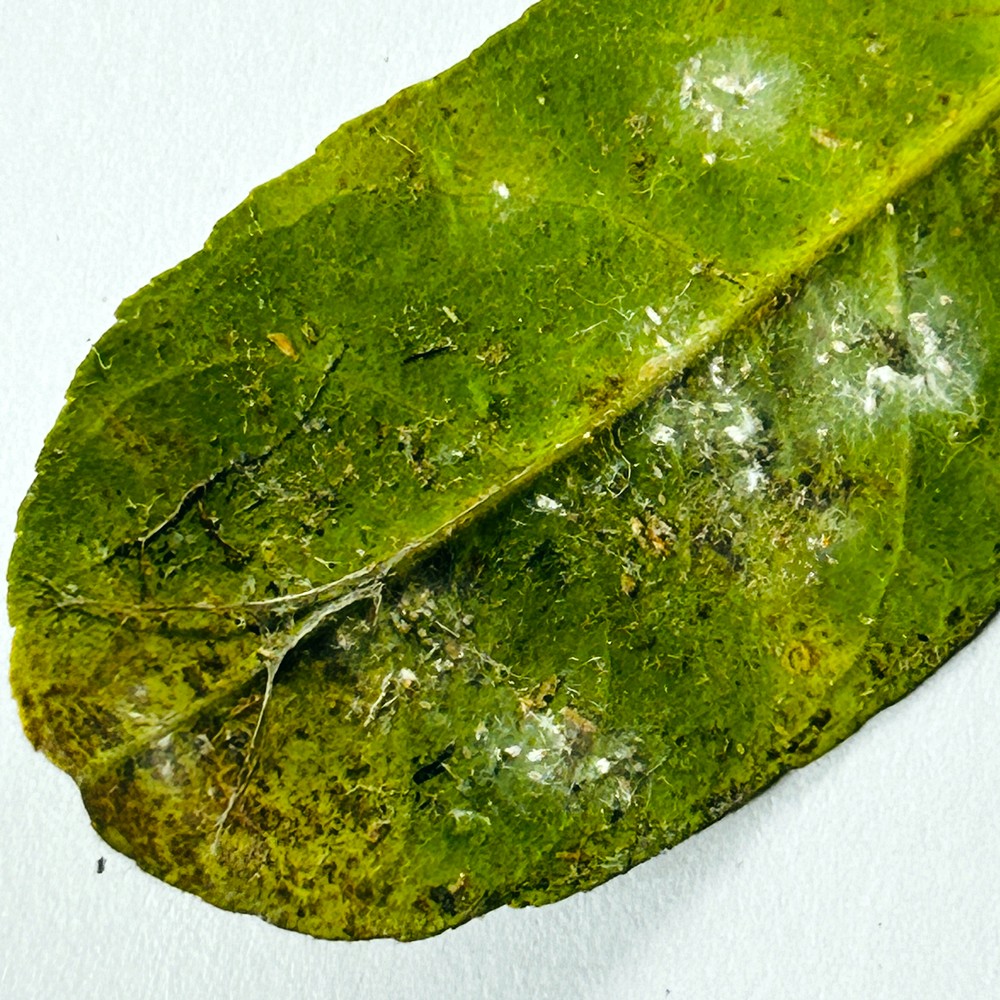
Label: Bacterial Blight